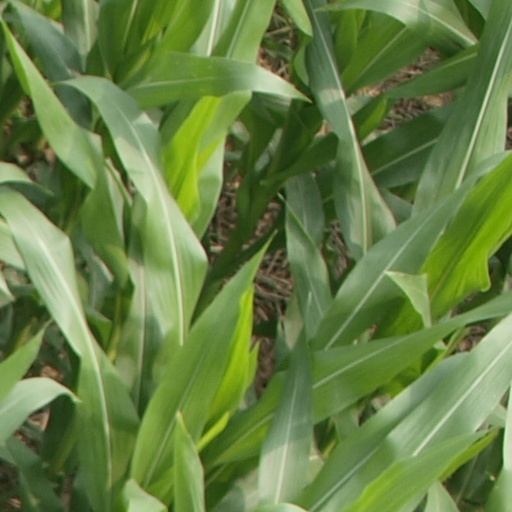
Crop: maize; corn